J. B. Ford

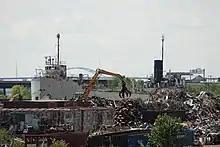
The J. B. Ford at Azcon scrap dock Duluth, MN 27 June 2018

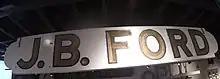
Wooden Nameboard from Steamship J. B. Ford on display at the Buffalo Harbor Museum in Buffalo, N.Y.

The J. B. Ford was a steamship bulk freighter that saw service for 112 years on the Great Lakes of the United States and Canada.